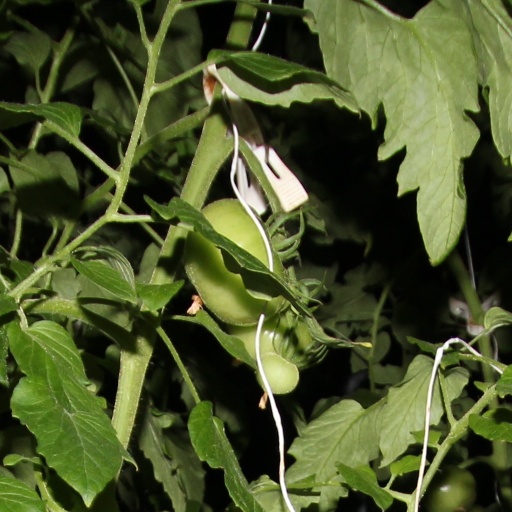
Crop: tomato